Mahadaji Shinde

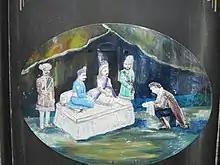
A mural depicting the British surrender during the First Anglo-Maratha War. The mural is a part of the Victory Memorial (Vijay Stambh) located at Vadgaon Maval (Off NH-4, Malinagar, Vadgaon Maval, Pune).

After the defeats of the able British generals, Goddard and Murre in Konkan and Central India, respectively, Warren Hastings was forced to accept a fresh treaty, known as the Treaty of Salbai, recognizing the terms of the Marathas, which were to recognize Sawai Madhavrao as the Peshwa and grant Raghunathrao a pension.